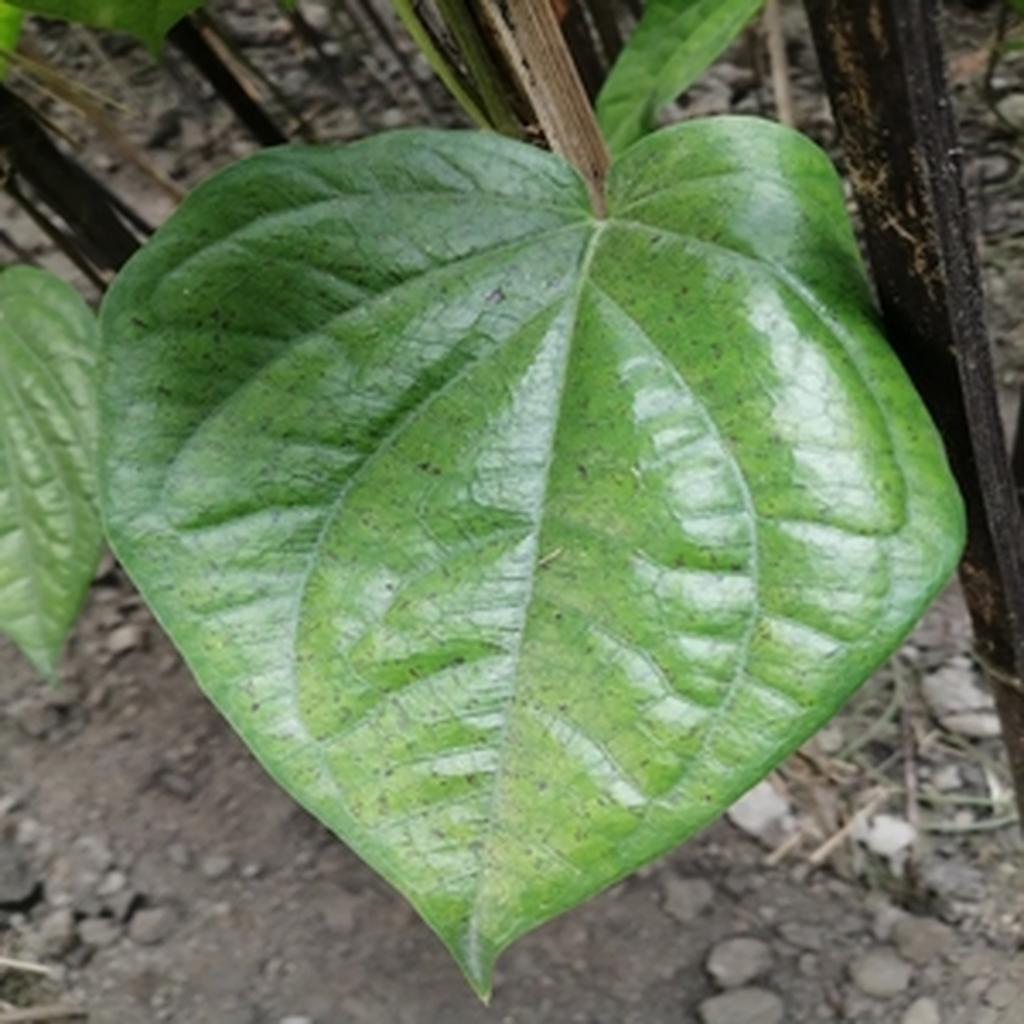
Label: Leaf_Spot